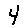
Label: 4